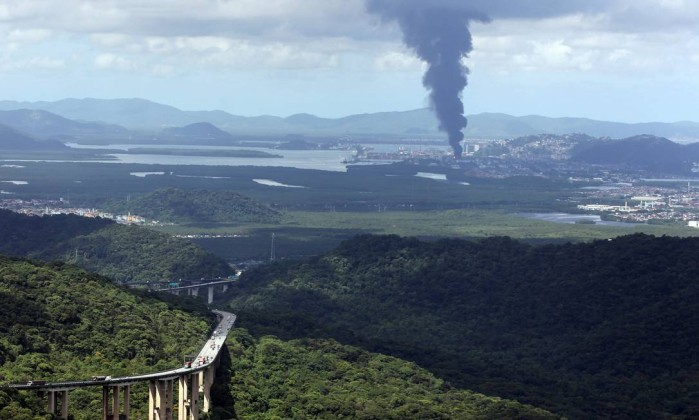
Fire: no
Smoke: yes